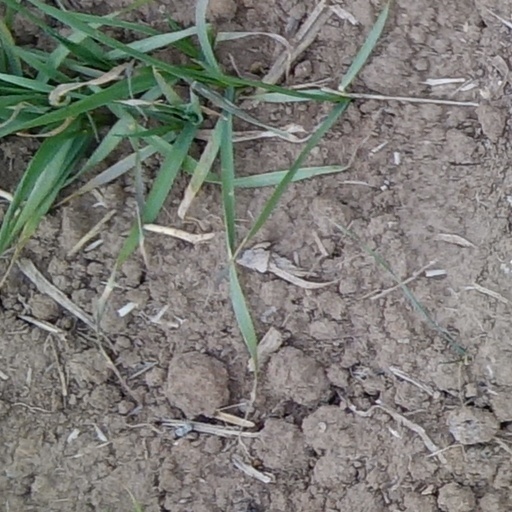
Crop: wheat